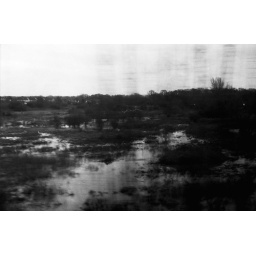
taken out of the train window back in December